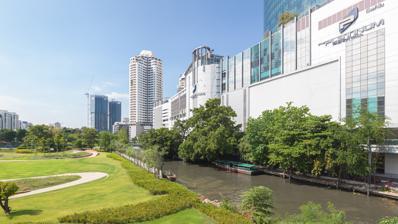
Building: Platinum Fashion Mall
Country: Thailand
Year built: 2000
Shopping mall in Bangkok, Thailand Platinum Fashion Mall Location Pratunam, Bangkok , Thailand Coordinates 13°45′0″N 100°32′22″E / 13.75000°N 100.53944°E / 13.75000; 100.53944 Address Phetchaburi Road Opening date 2000 No. of anchor tenants 6 The Platinum Fashion Mall is a five billion baht (100 million euro) shopping mall in Pratunam , Bangkok , Thailand , which specializes in fashion clothes and accessories retail and wholesale. It is a six-storey complex with an 11-storey condominium building above the complex. The mall is located on Phetchaburi Road, next to Pantip Plaza and opposite Pratunam Complex , a 14-storey mall. It is also near CentralWorld . Platinum 2, on the grounds next to Platinum 1, was completed in March 2011. Platinum Fashion Mall consists of 7 floors of shopping floors (named from basement floor- Ginza, Soho, Oxford, Nathan, Camden, Orchard and Food Center). Floor Directory Ginza (Basement Floor) Jeans & Fashion Clothes Soho (1st Floor) Information Counter & Women Fashion Clothes Oxford (2nd Floor) Women Fashion Clothes Nathan (3rd Floor) Women & Men Fashion Clothes Camden (4th Floor) Men Fashion Clothes & Leathers Orchard (5th Floor) Children, Leathers & Accessories Food Center (6th Floor) Food & Beverage, Mobile Accessories & Souvenirs 7th-10th Floor Car park & cargo 11th Floor Inventory store and the Platinum Fashion Mall office ชั้น 12-23 The Platinum condominium The mall are separated into 3 zones (Zone 1,2&3), and each row of shoplots are clearly marked (to easily navigate around the building). Information Counters are located at each entrances of the mall. ATMs and mobile top-up machines are available everywhere in the mall. Operating Hours Monday, Tuesday, Thursday & Friday : 09:00 till 20:00 Saturday, Sunday & Wednesday : 08:00 till 20:00 See also List of shopping malls in Bangkok List of shopping malls in Thailand References